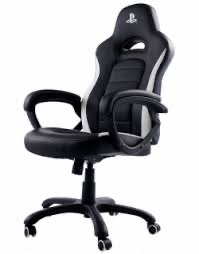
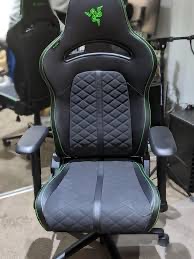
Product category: items_chair
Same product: no